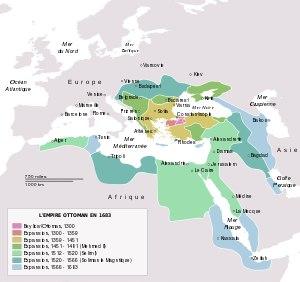
L'expansion de l'Empire ottoman à partir de son noyau originel en Asie mineure se réalise du XIVᵉ au XVIIIᵉ siècles, en direction des régions voisines d'Europe, du Moyen-Orient et de l'Afrique du Nord.
Soliman Iᵉʳ est probablement né le 6 novembre 1494 à Trébizonde dans l'actuelle Turquie et mort le 6 septembre 1566 à Szigetvár dans l'actuelle Hongrie. Fils de Sélim Iᵉʳ Yavuz, il fut le dixième sultan de la dynastie ottomane de 1520 à sa mort en 1566. On le nomme Soliman le Magnifique en Occident et le Législateur en Orient en raison de sa reconstruction complète du système juridique ottoman.
L’histoire de la Somalie peut être, à l'instar des autres États d'Afrique, divisée en période pré-coloniale, coloniale et post-coloniale. Cette dernière est marquée par des troubles ayant fait tomber les institutions somaliennes.
Le Somaliland, en forme longue la république du Somaliland, est un ancien territoire britannique situé dans la Corne de l'Afrique. Son indépendance autoproclamée en 1991 par rapport à la Somalie et sa Constitution du 30 avril 2000 ne sont pas reconnues par la communauté internationale. Il est revendiqué comme un État de la République fédérale de Somalie depuis la modification des entités territoriales de 2016.
L'islam en Europe a connu sa première implantation continentale en 711 avec la conquête omeyyade de la péninsule Ibérique. Se maintenant près de huit siècles dans Al-Andalus, la première présence musulmane se clôt par l'expulsion d'Espagne en 1614 des derniers civils musulmans.